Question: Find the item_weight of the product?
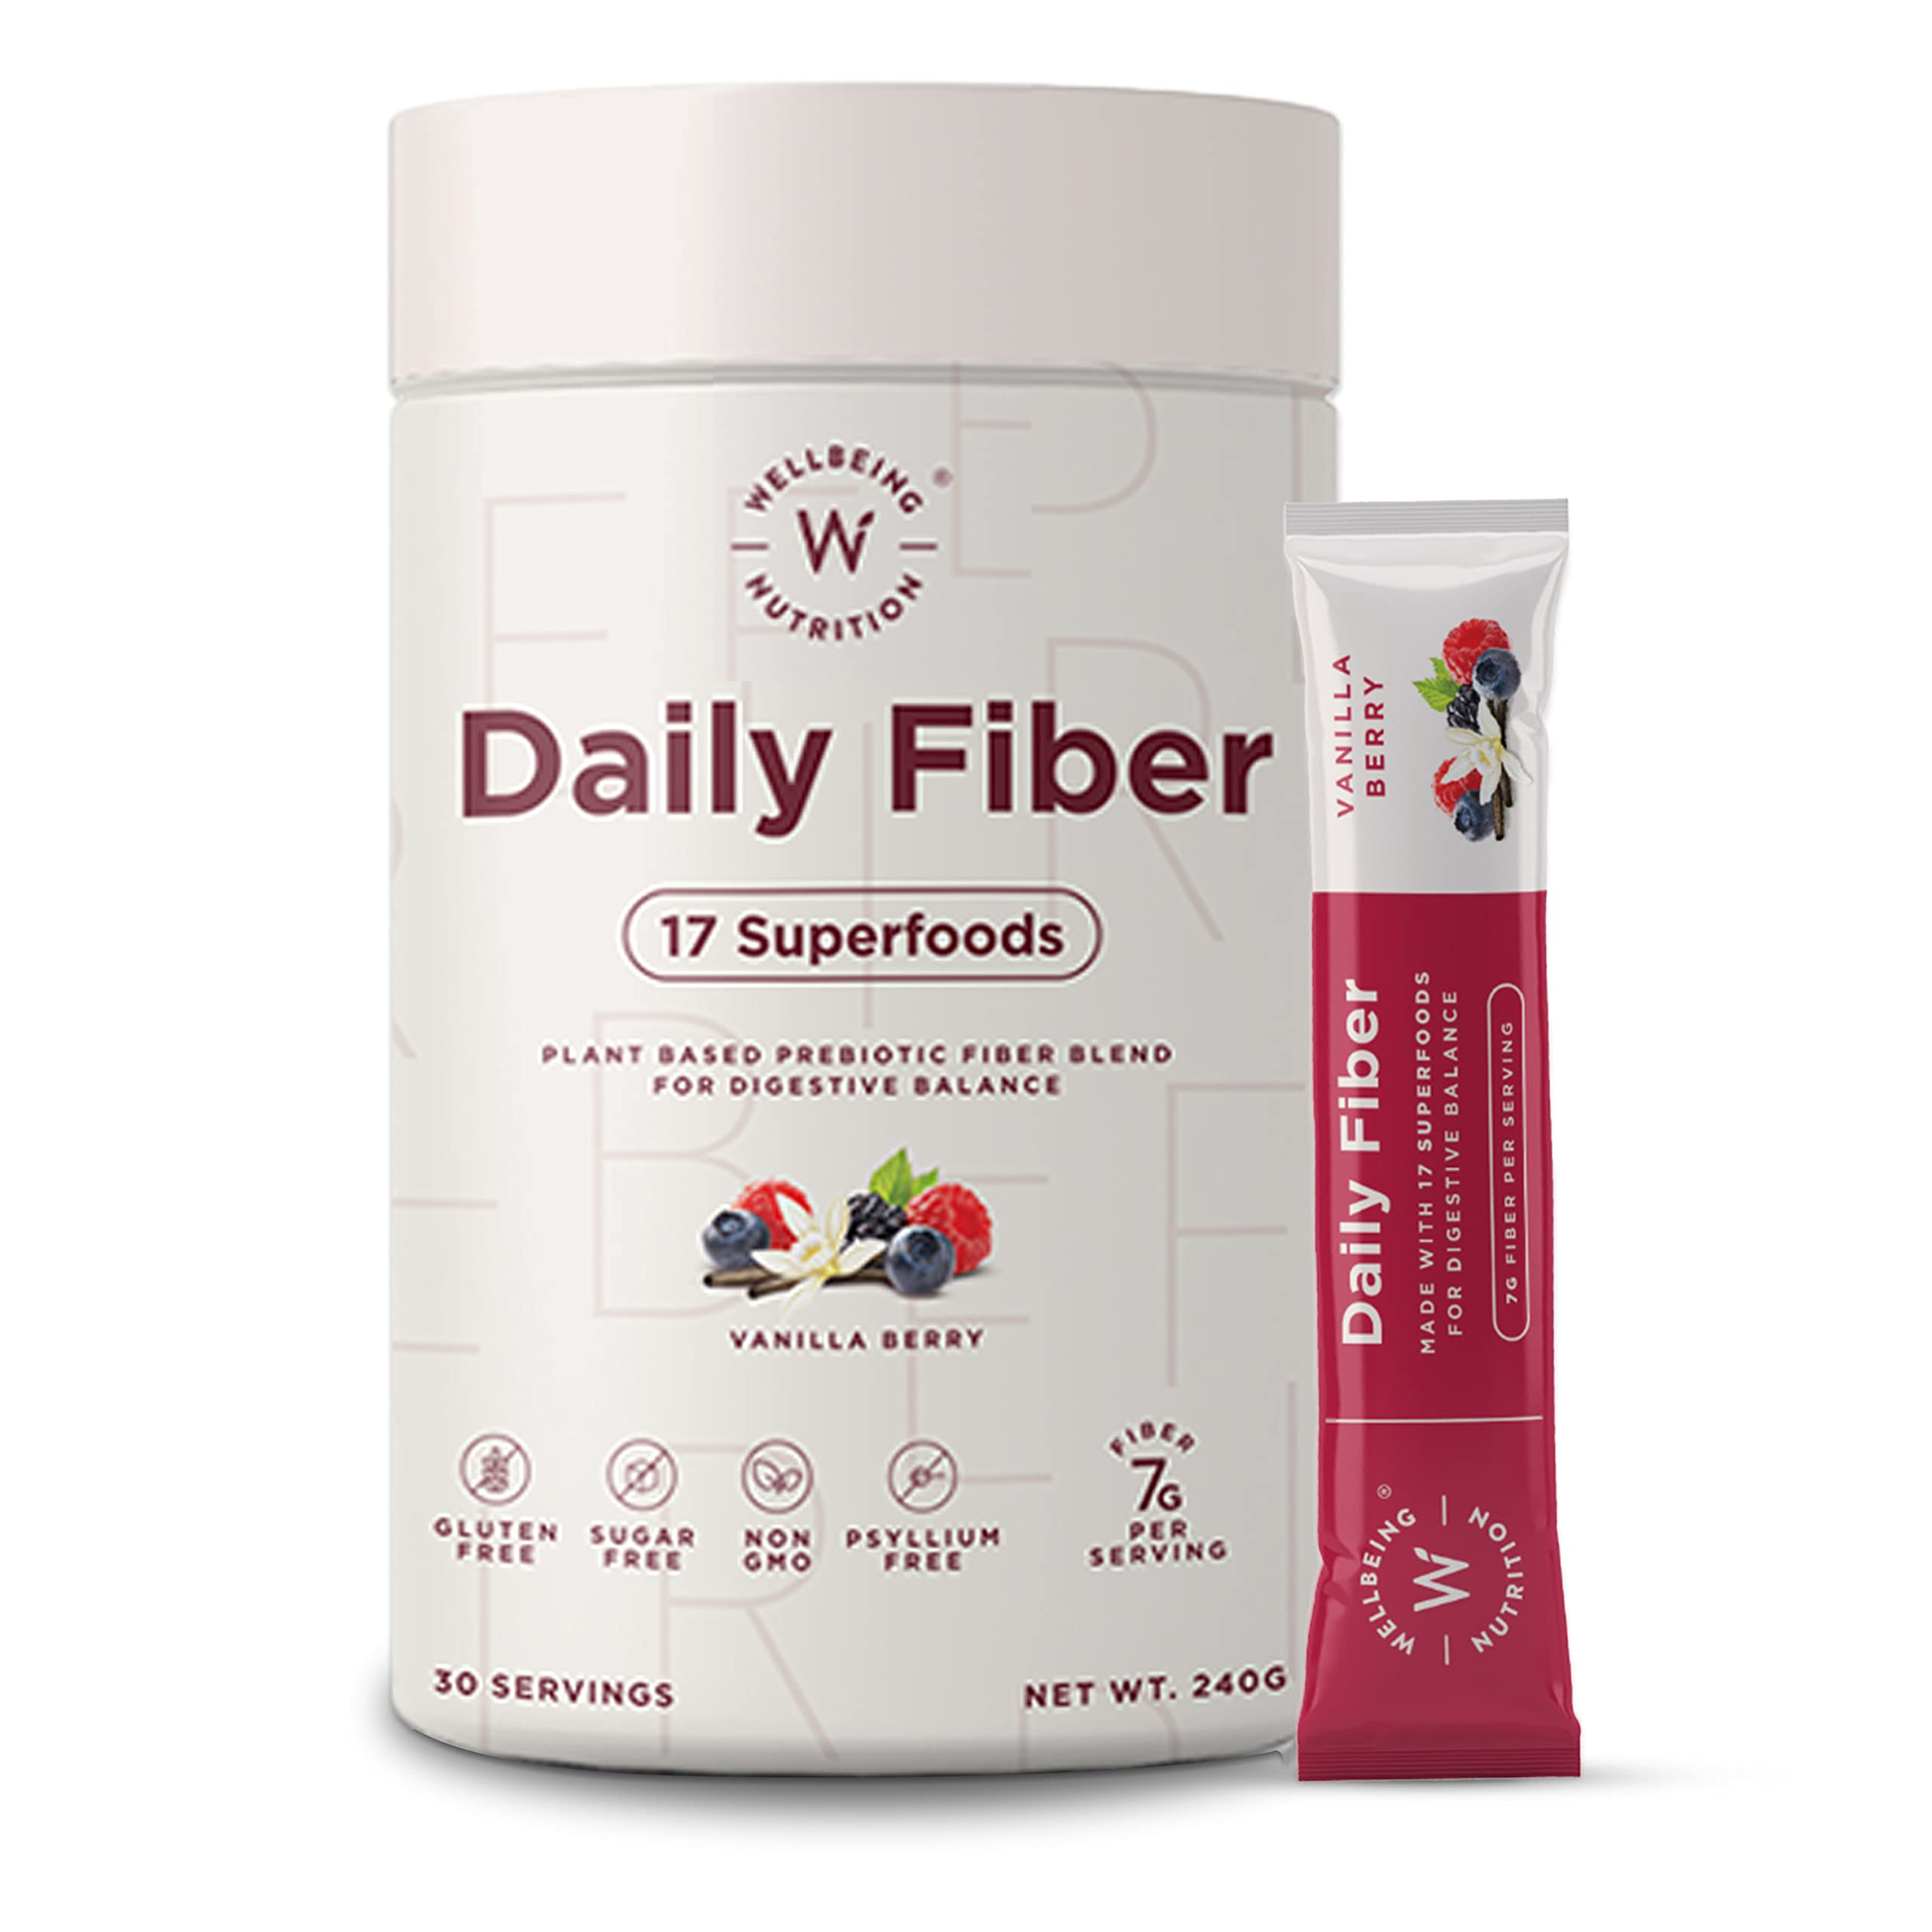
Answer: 240 gram